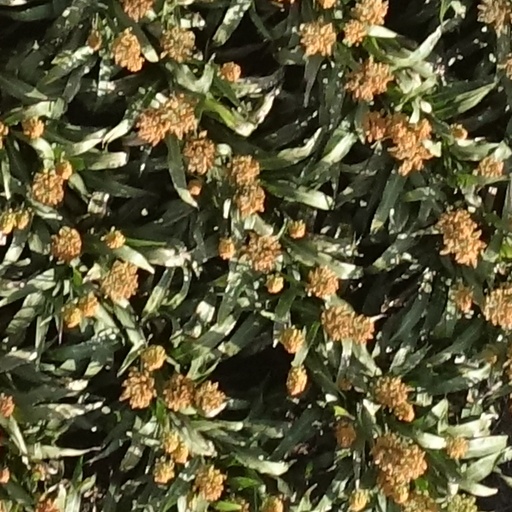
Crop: sorghum